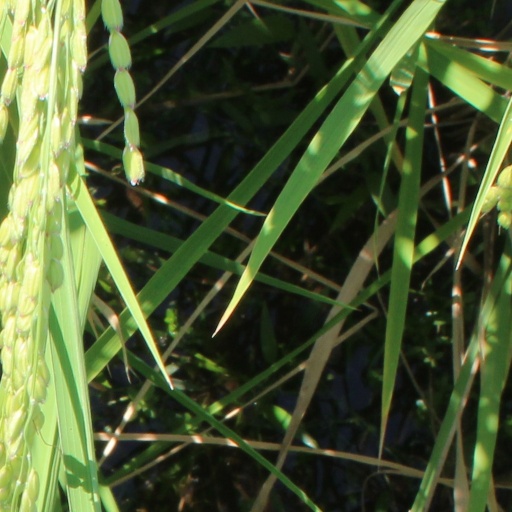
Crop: rice